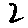
Label: 2